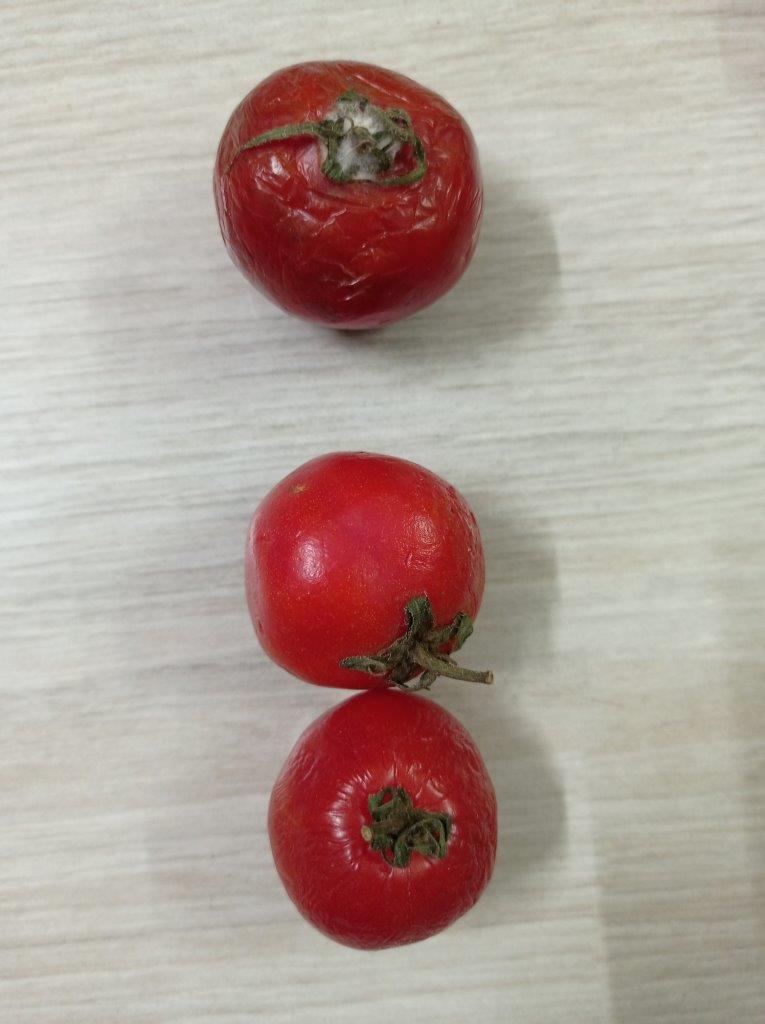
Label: Rotten